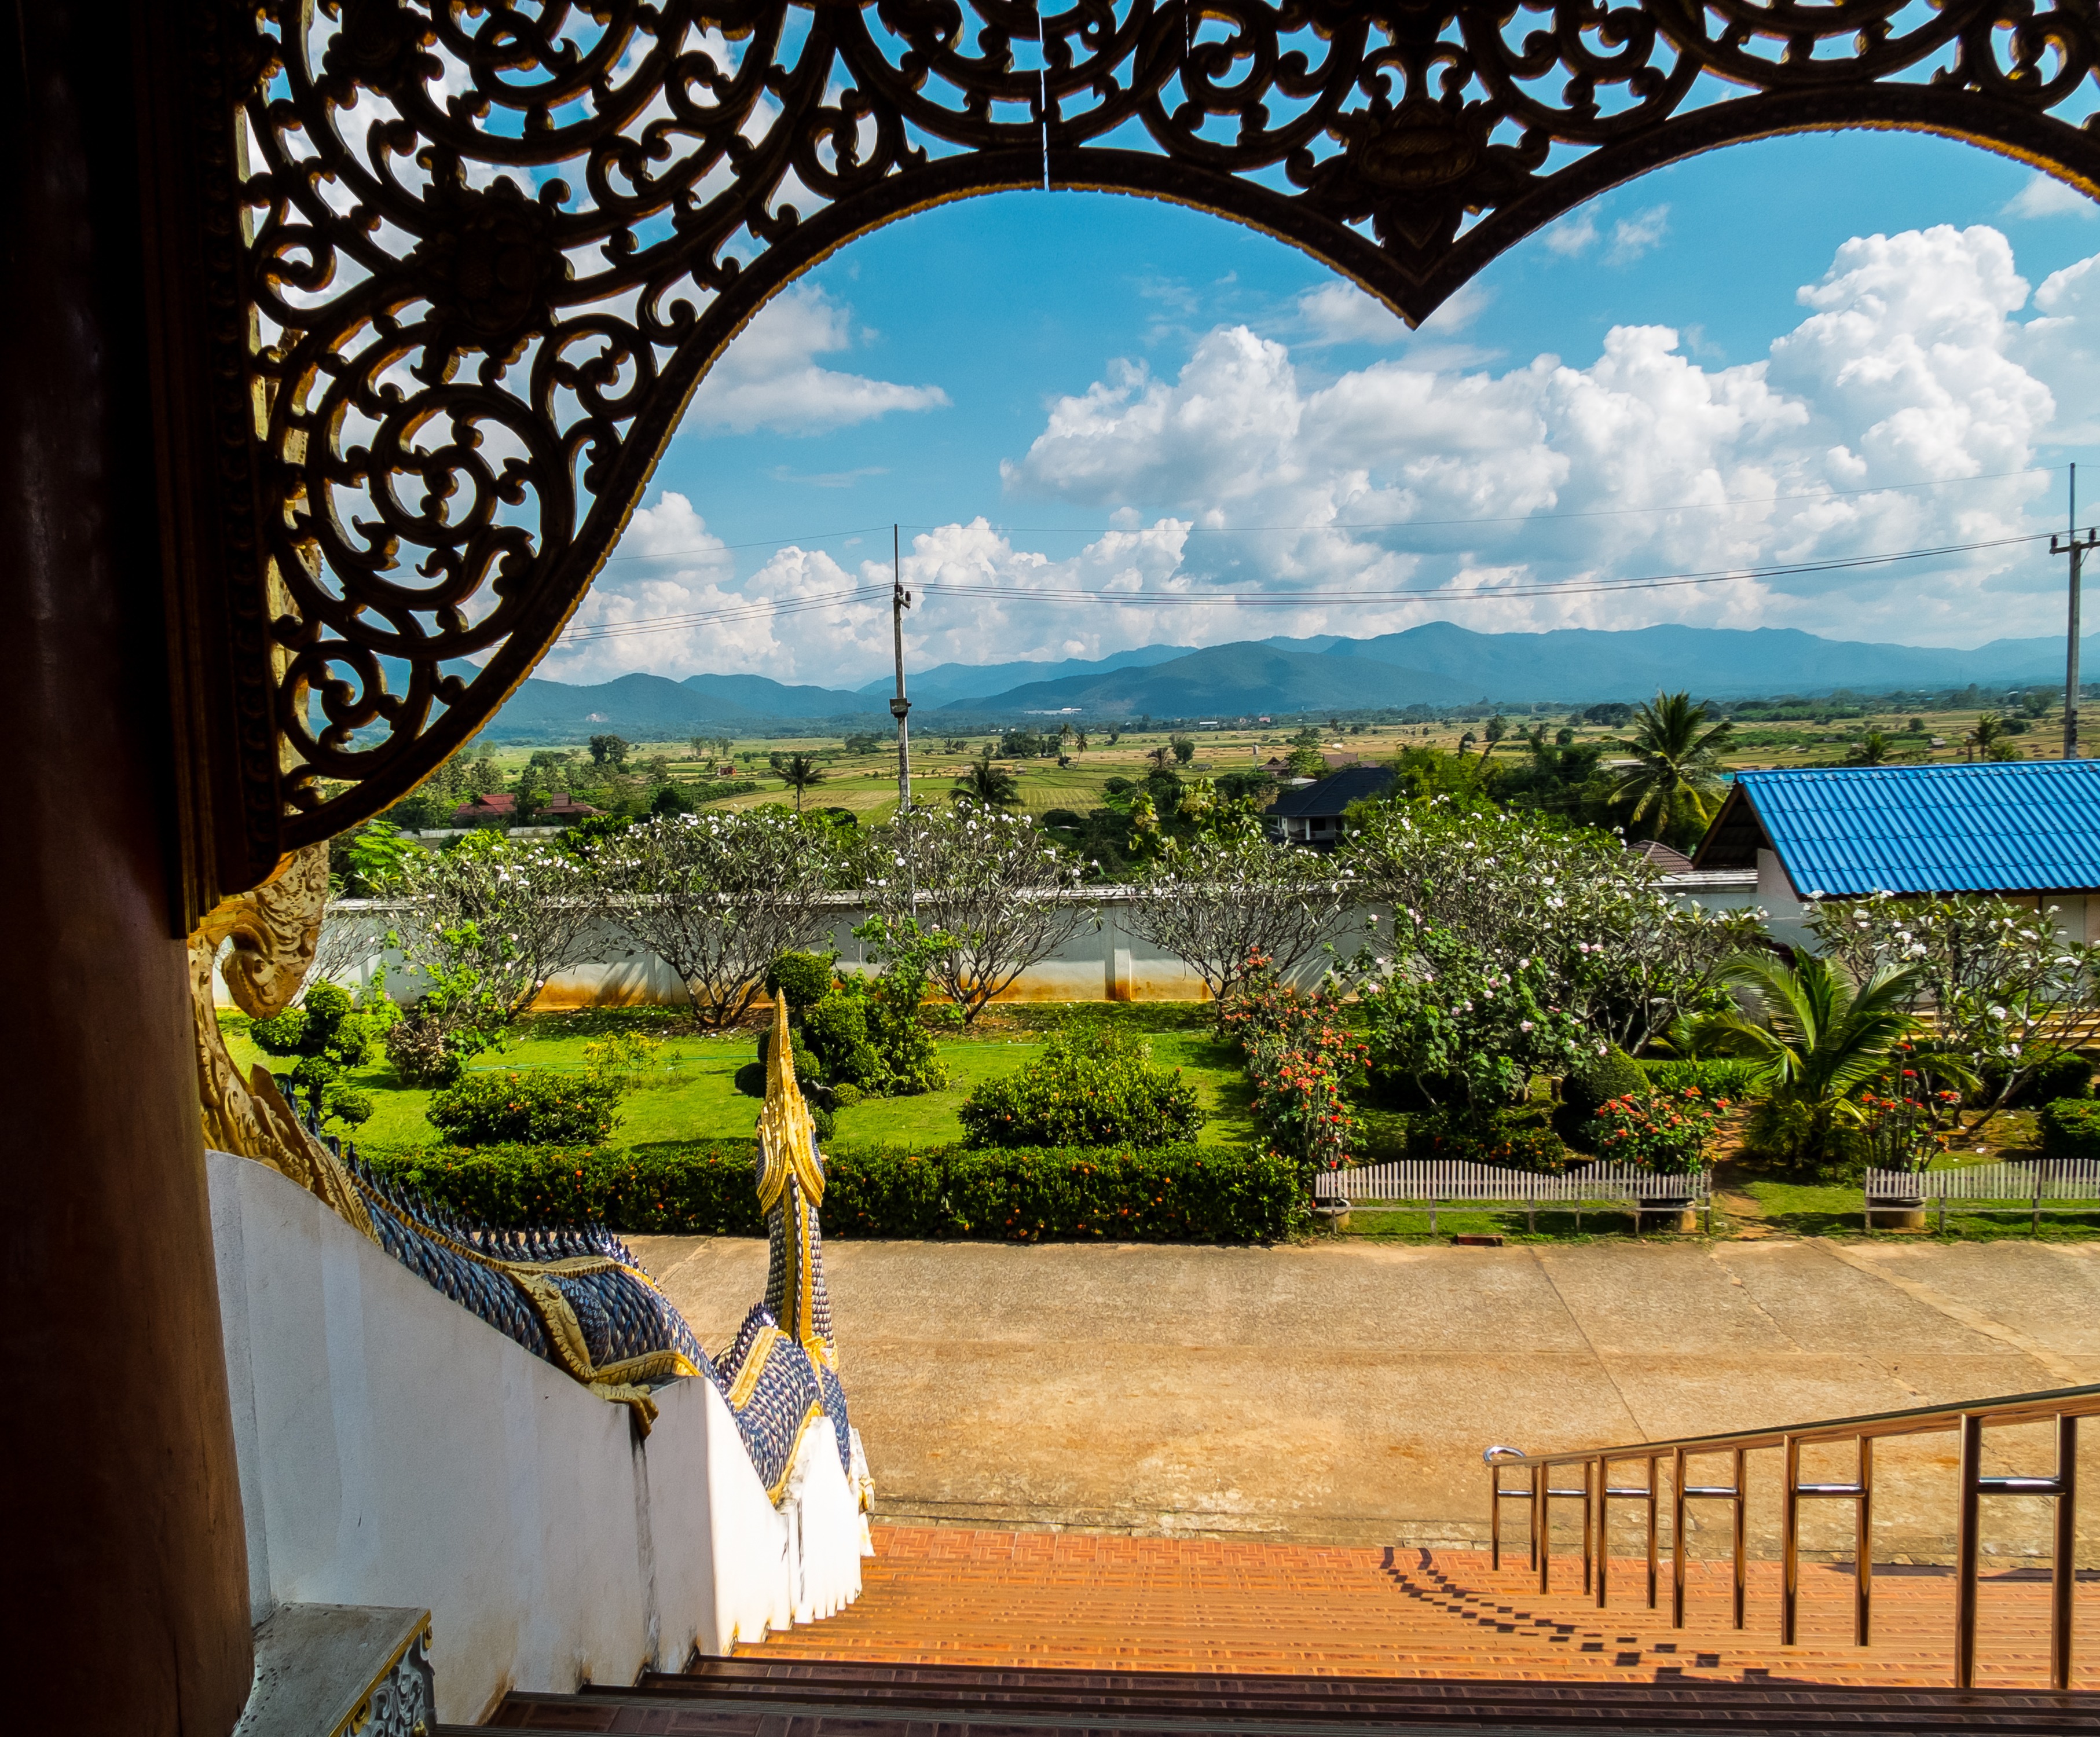
landscape, architecture, sky, villa, mansion, house, home, vacation, arch, tourism, mountain landscape, clouds, resort, estate, hacienda